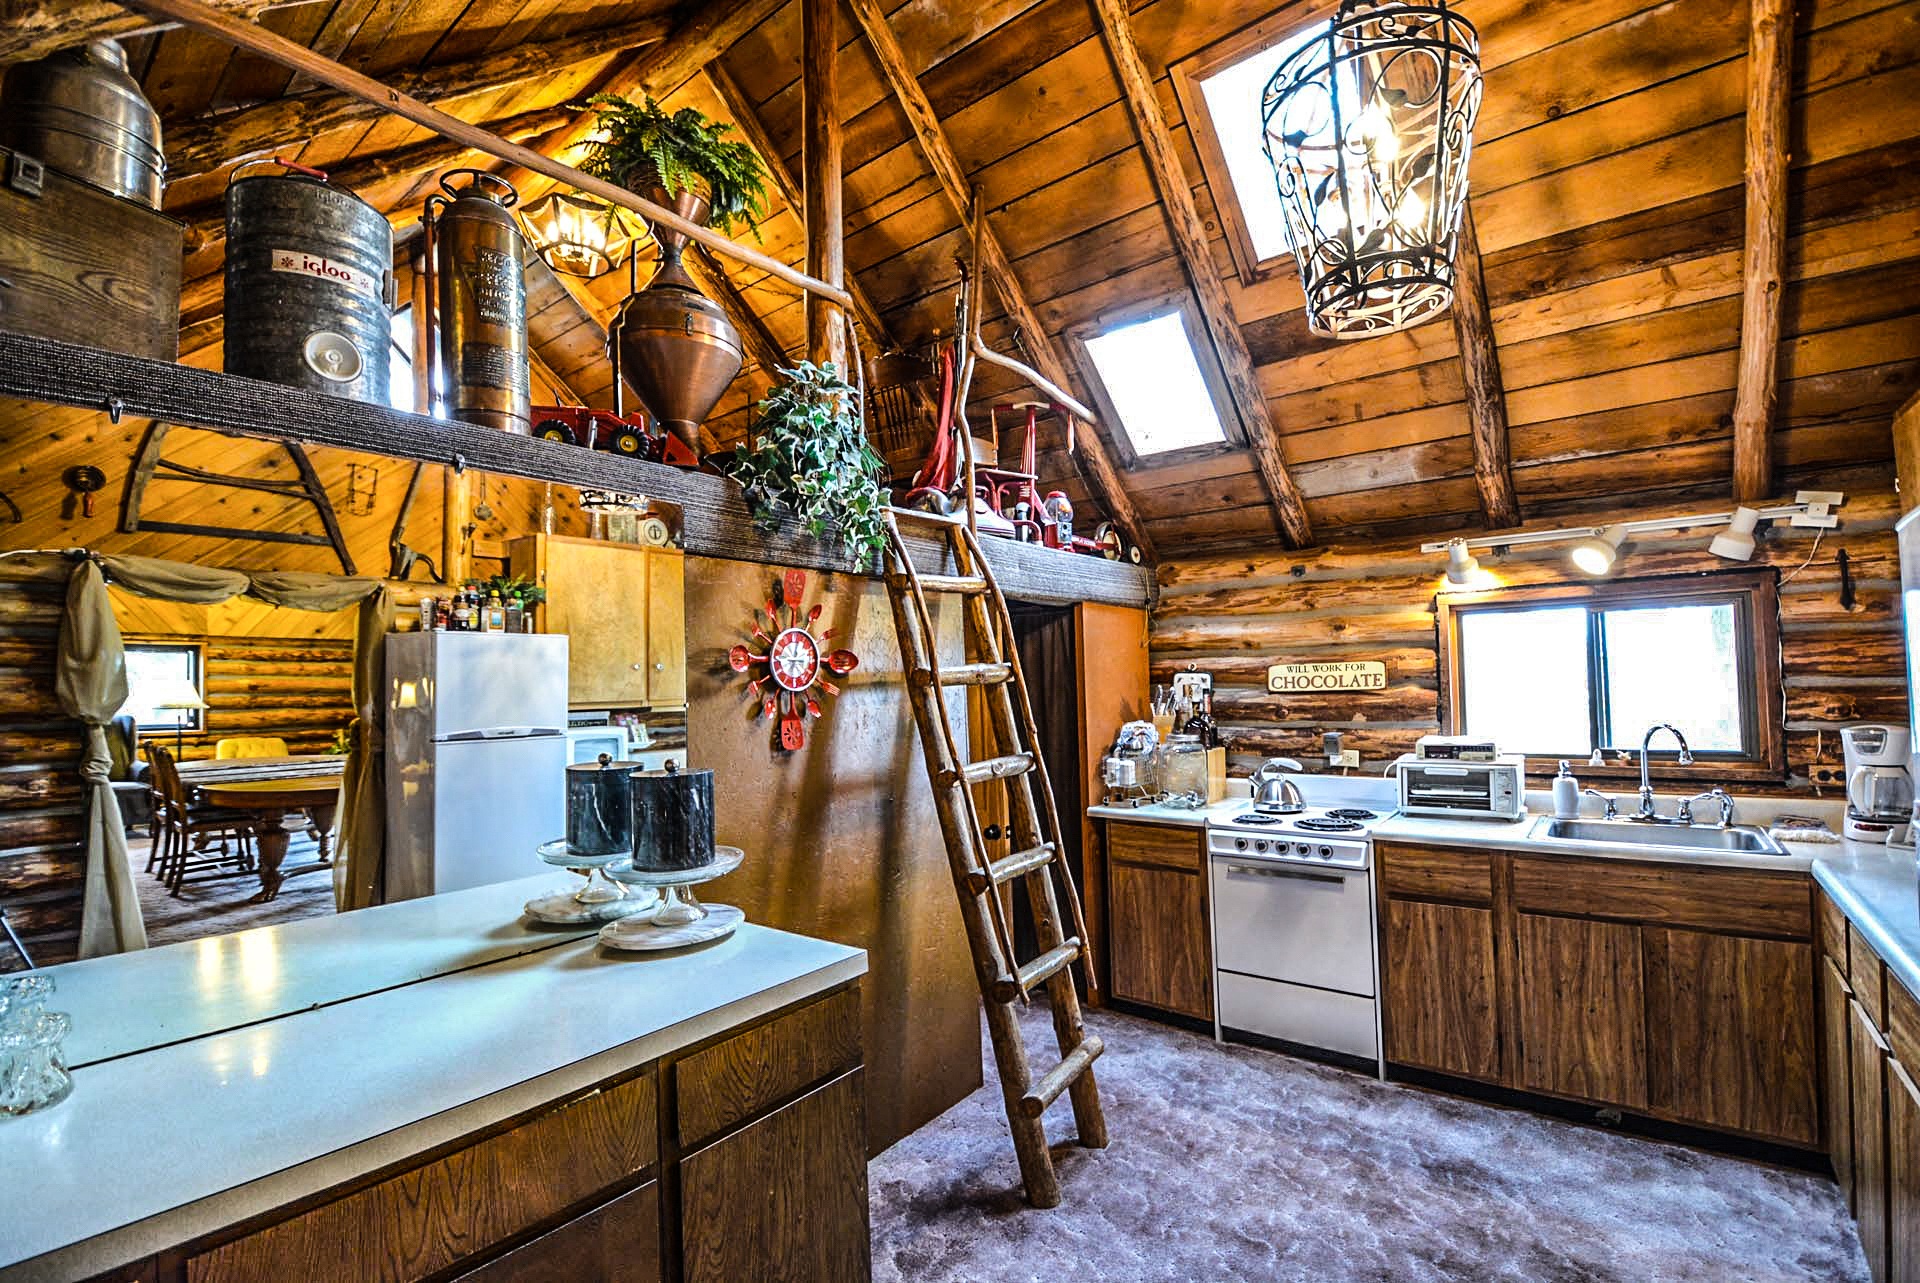
house, interior, restaurant, home, rustic, rural, log, cabin, cottage, kitchen, property, room, ladder, interior design, farmhouse, wooden, estate, log cabin